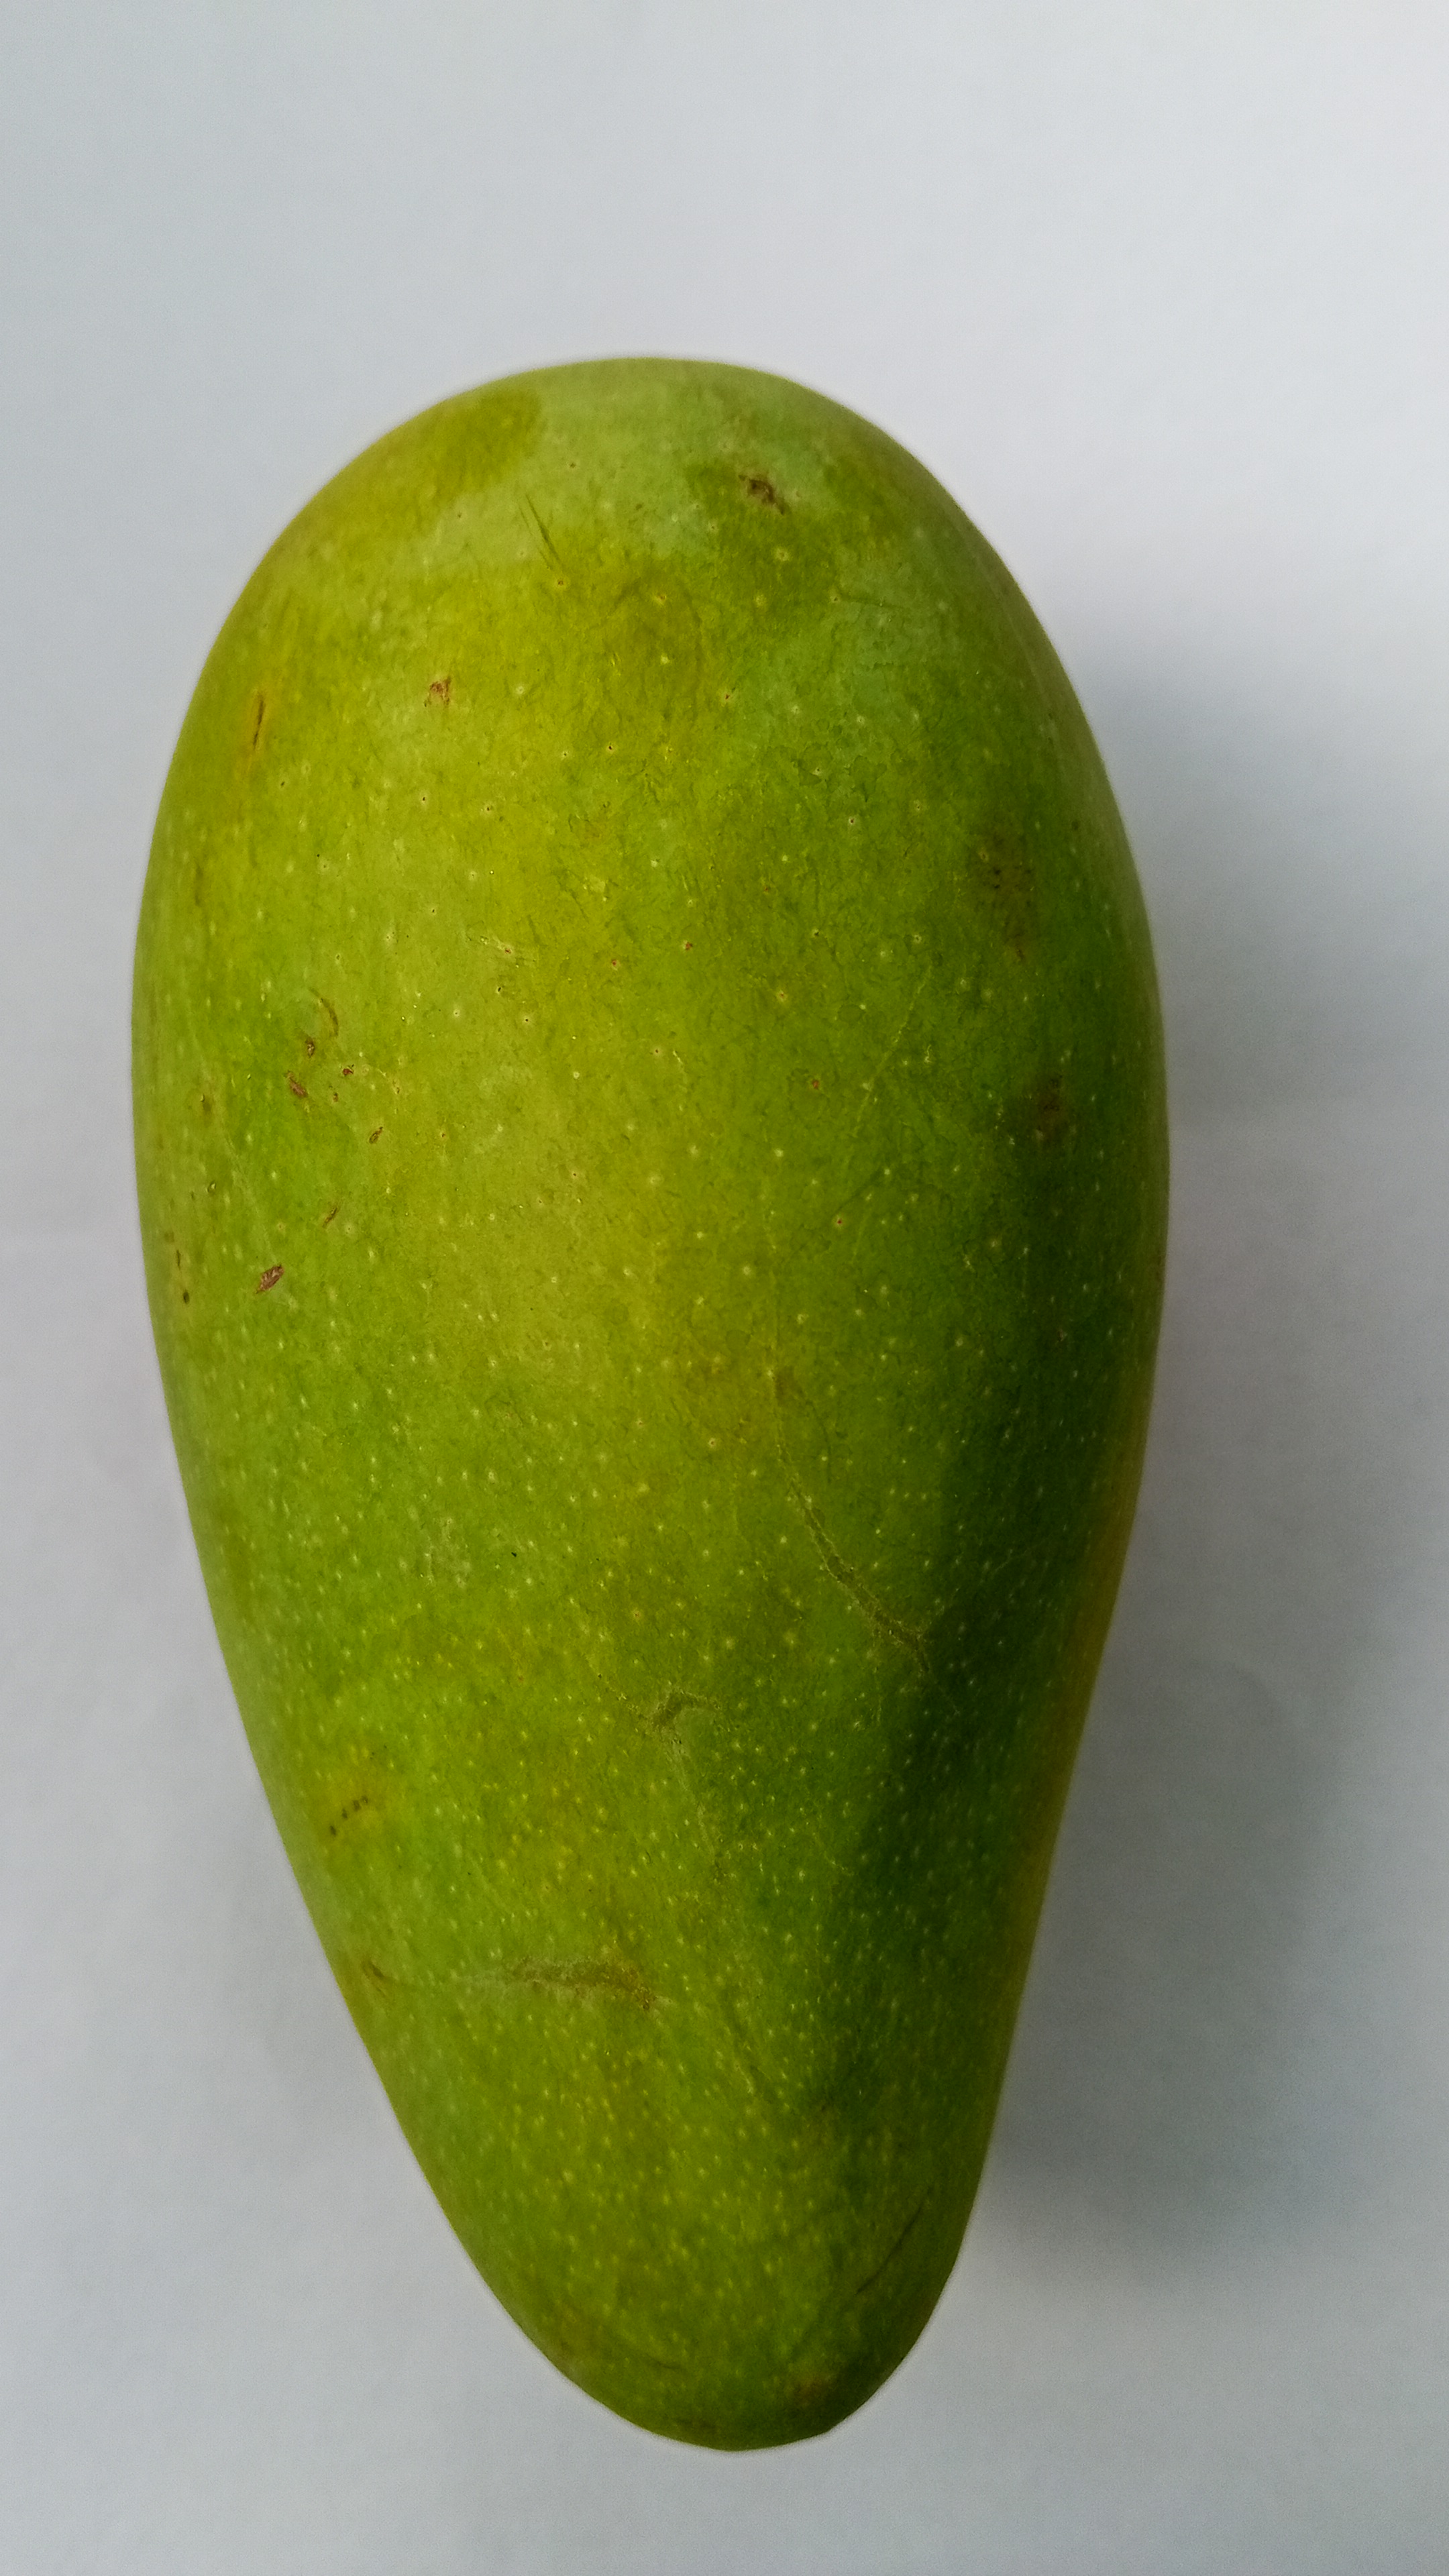
Mango variety: RaniBhog